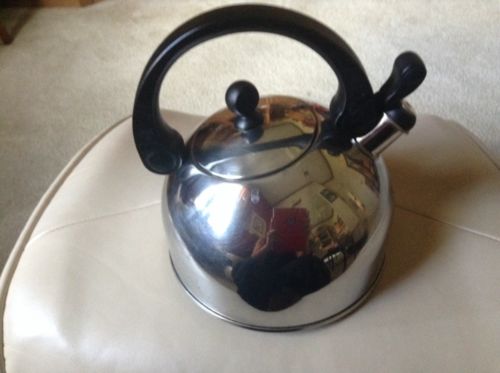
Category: kettle